Trump family

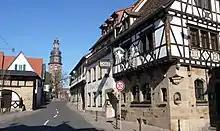
Kallstadt, Germany, the Trump family's ancestral home

According to biographer Gwenda Blair, the family descended from an itinerant lawyer, Hanns Drumpf, who settled in Kallstadt, a village in the Electoral Palatinate of the Holy Roman Empire, in 1608, and whose descendants changed their name from Drumpf to Trump during the Thirty Years' War (1618–1648). The last name Trump is on record in Kallstadt since the 18th century. Journalist Kate Connolly, visiting Kallstadt, found several variations in spelling of the surname in the village archives, including Drumb, Tromb, Tromp, Trum, Trumpff, and Dromb.